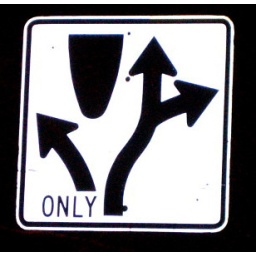
Nathan spotted this beauty of confusion. Thank god we didn't rent a car in Oahu.